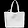
Label: Bag